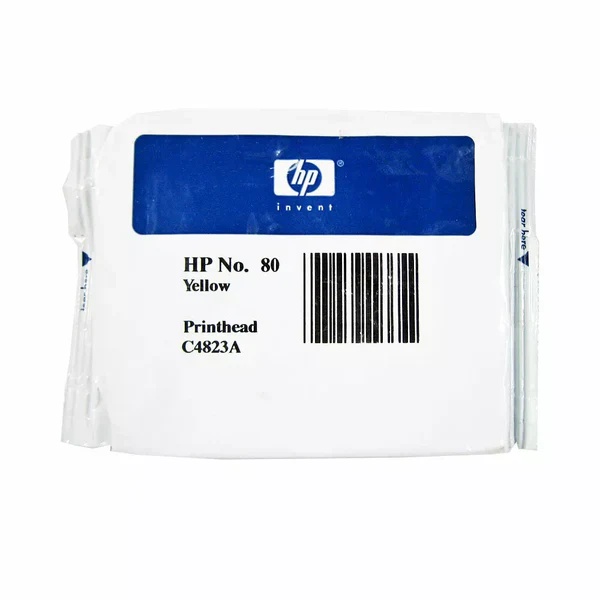
Original HP 80 Standard Yield Yellow Printhead , C4823A
Shop the Original HP 80 Standard Yield Yellow Printhead , C4823A for your HP Printer at a Lower Price with high-quality, sharp Printouts. 100% Satisfaction guaranteed.
Brand: DoorStepInk
Category: Electronics > Print, Copy, Scan & Fax > Printer, Copier & Fax Machine Accessories > Printer Consumables > Printheads